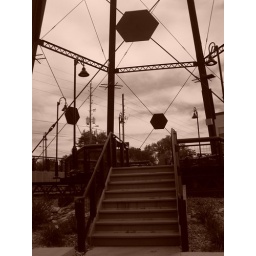
Olde Town Arvada, water tower built in 1910.